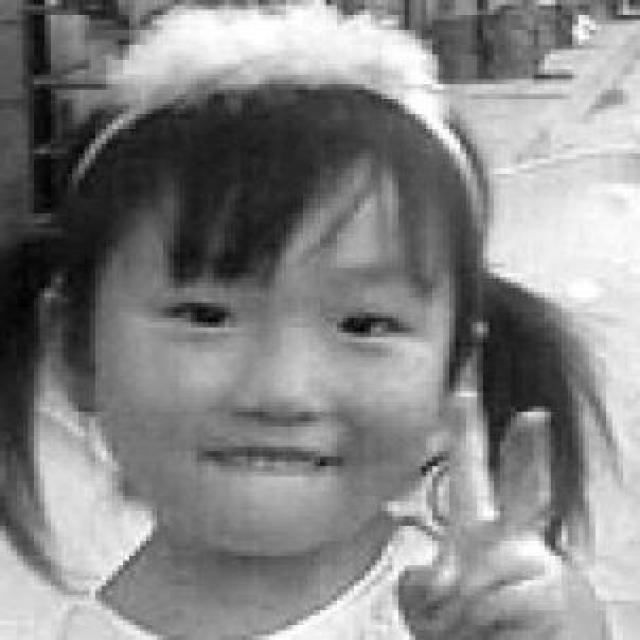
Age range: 0-12